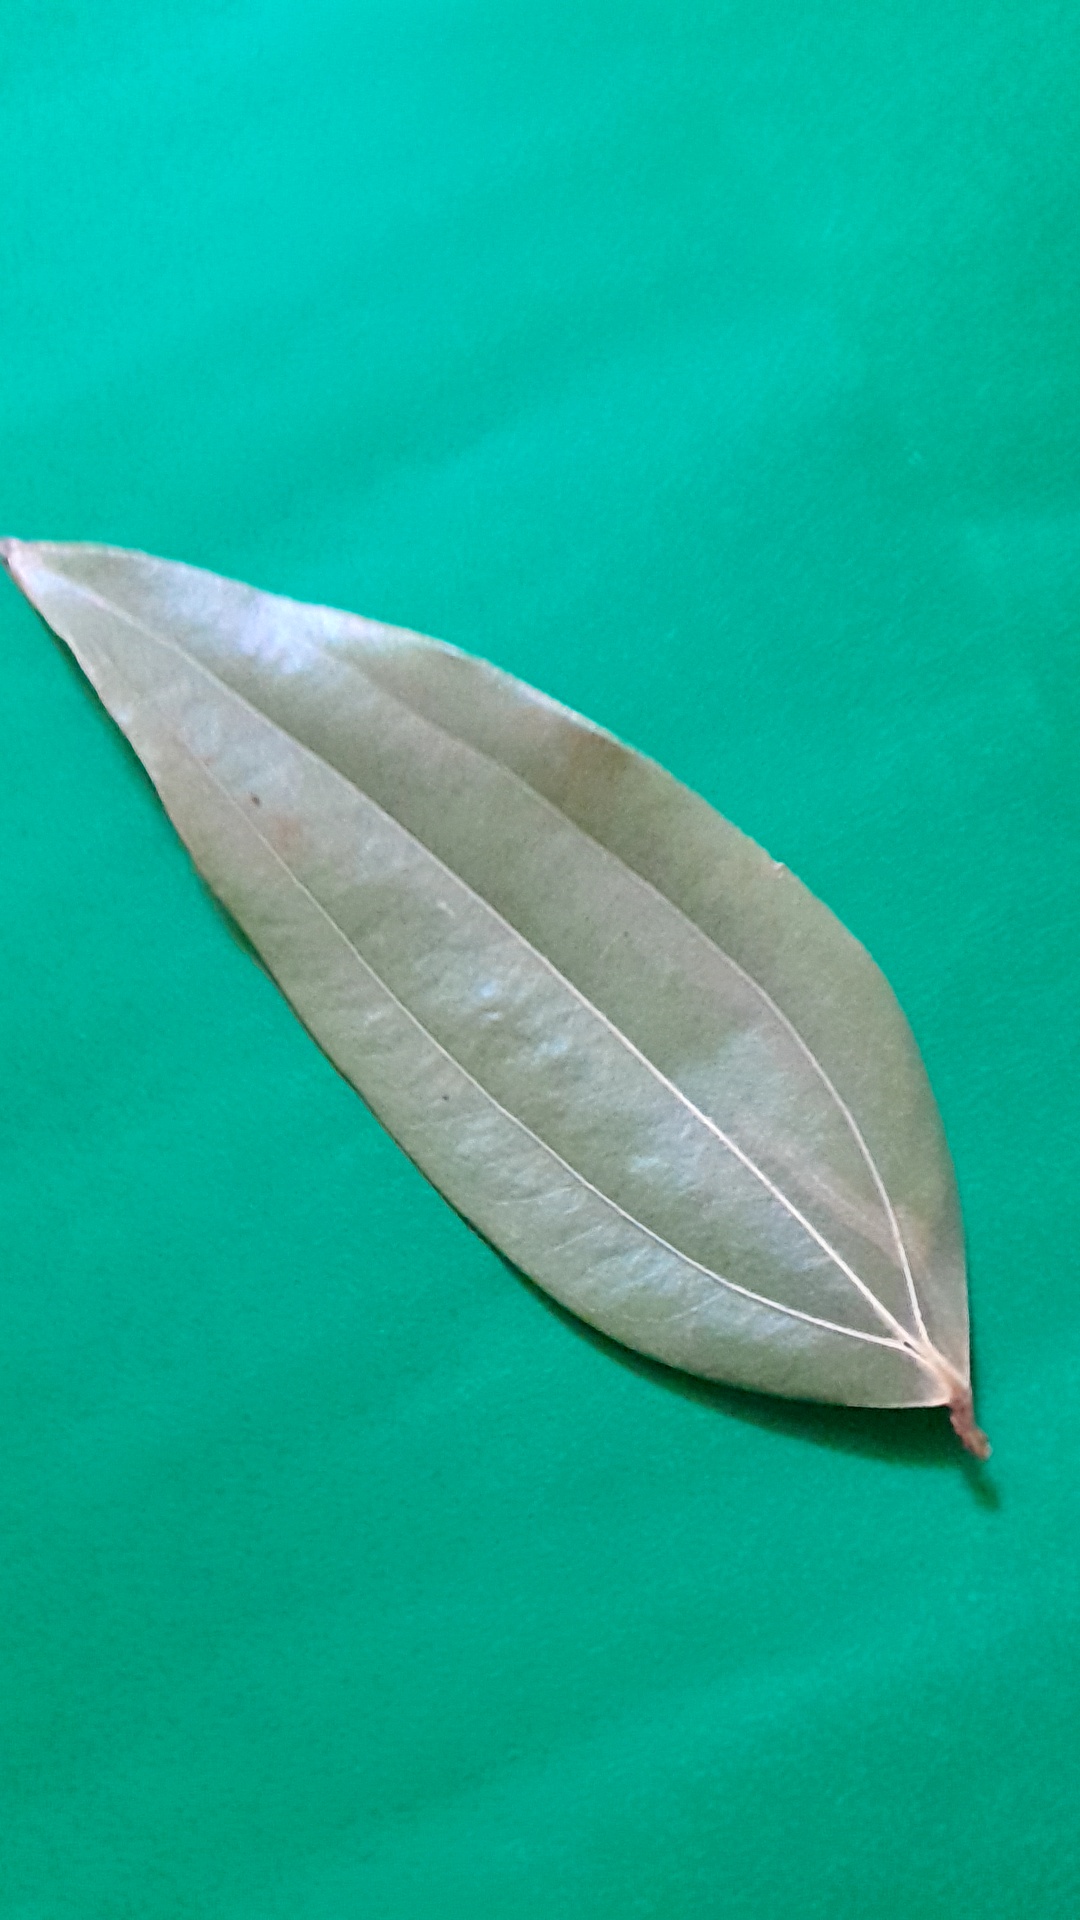
Label: Dry Leaf